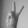
ASL letter: V